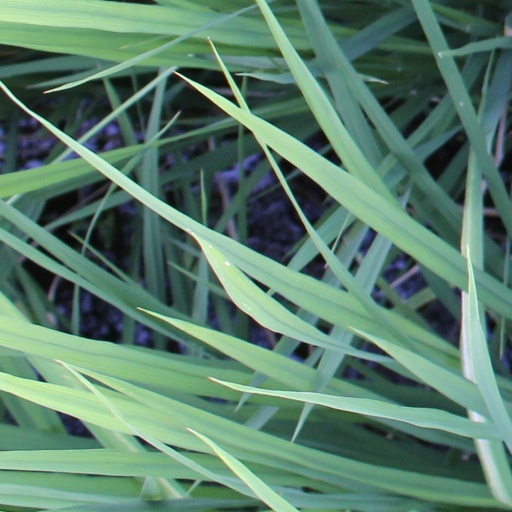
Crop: rice